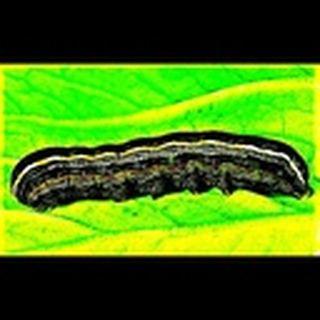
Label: cotton_army_worm